Carolyn Ansari

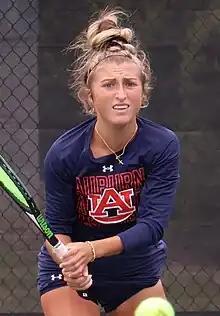
Ansari in 2023

Ansari has a career-high singles ranking by the Women's Tennis Association (WTA) of 553, achieved on 9 June 2025. She also has a career-high doubles ranking by the WTA of 426, achieved on 27 February 2023.